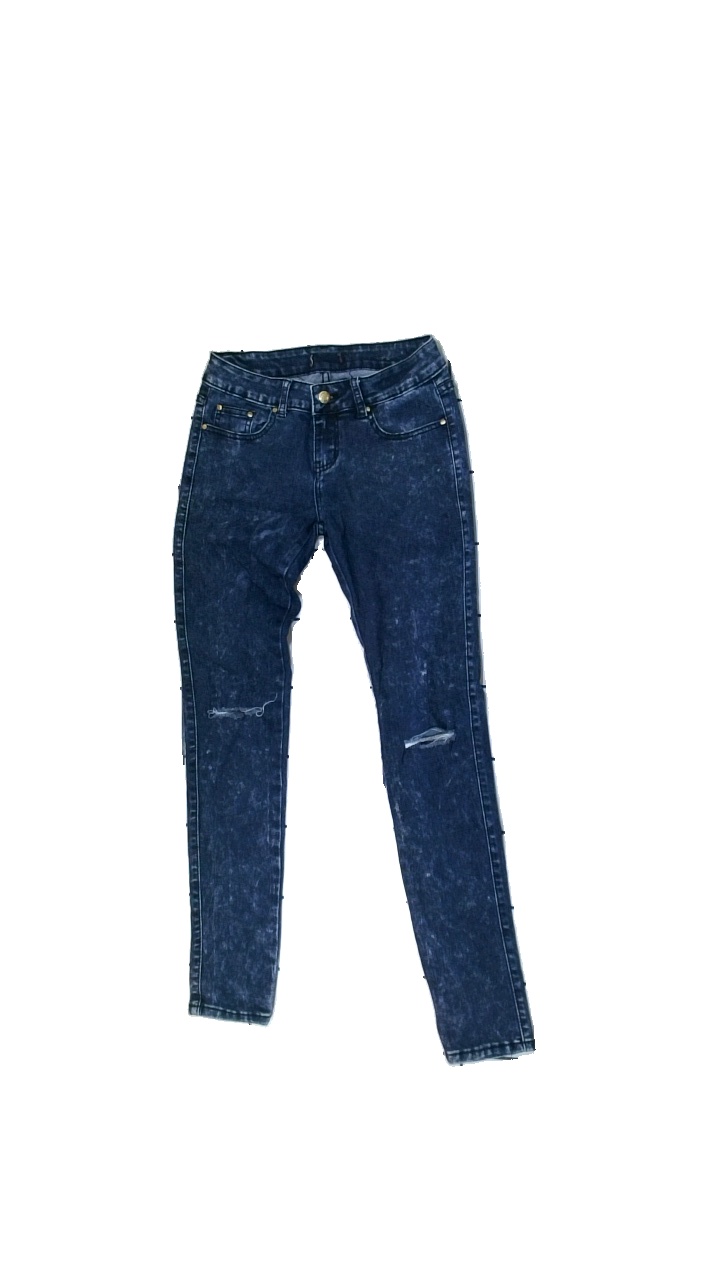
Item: Jeans (Ladies)
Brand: Missing
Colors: Blue
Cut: Tight
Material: Not available
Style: Denim
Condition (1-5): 3
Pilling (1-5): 5
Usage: Export
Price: <50